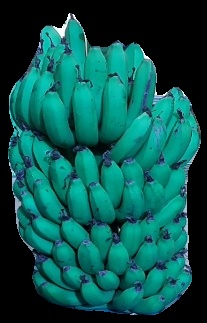
Variety: pachbale
Grade: grade2